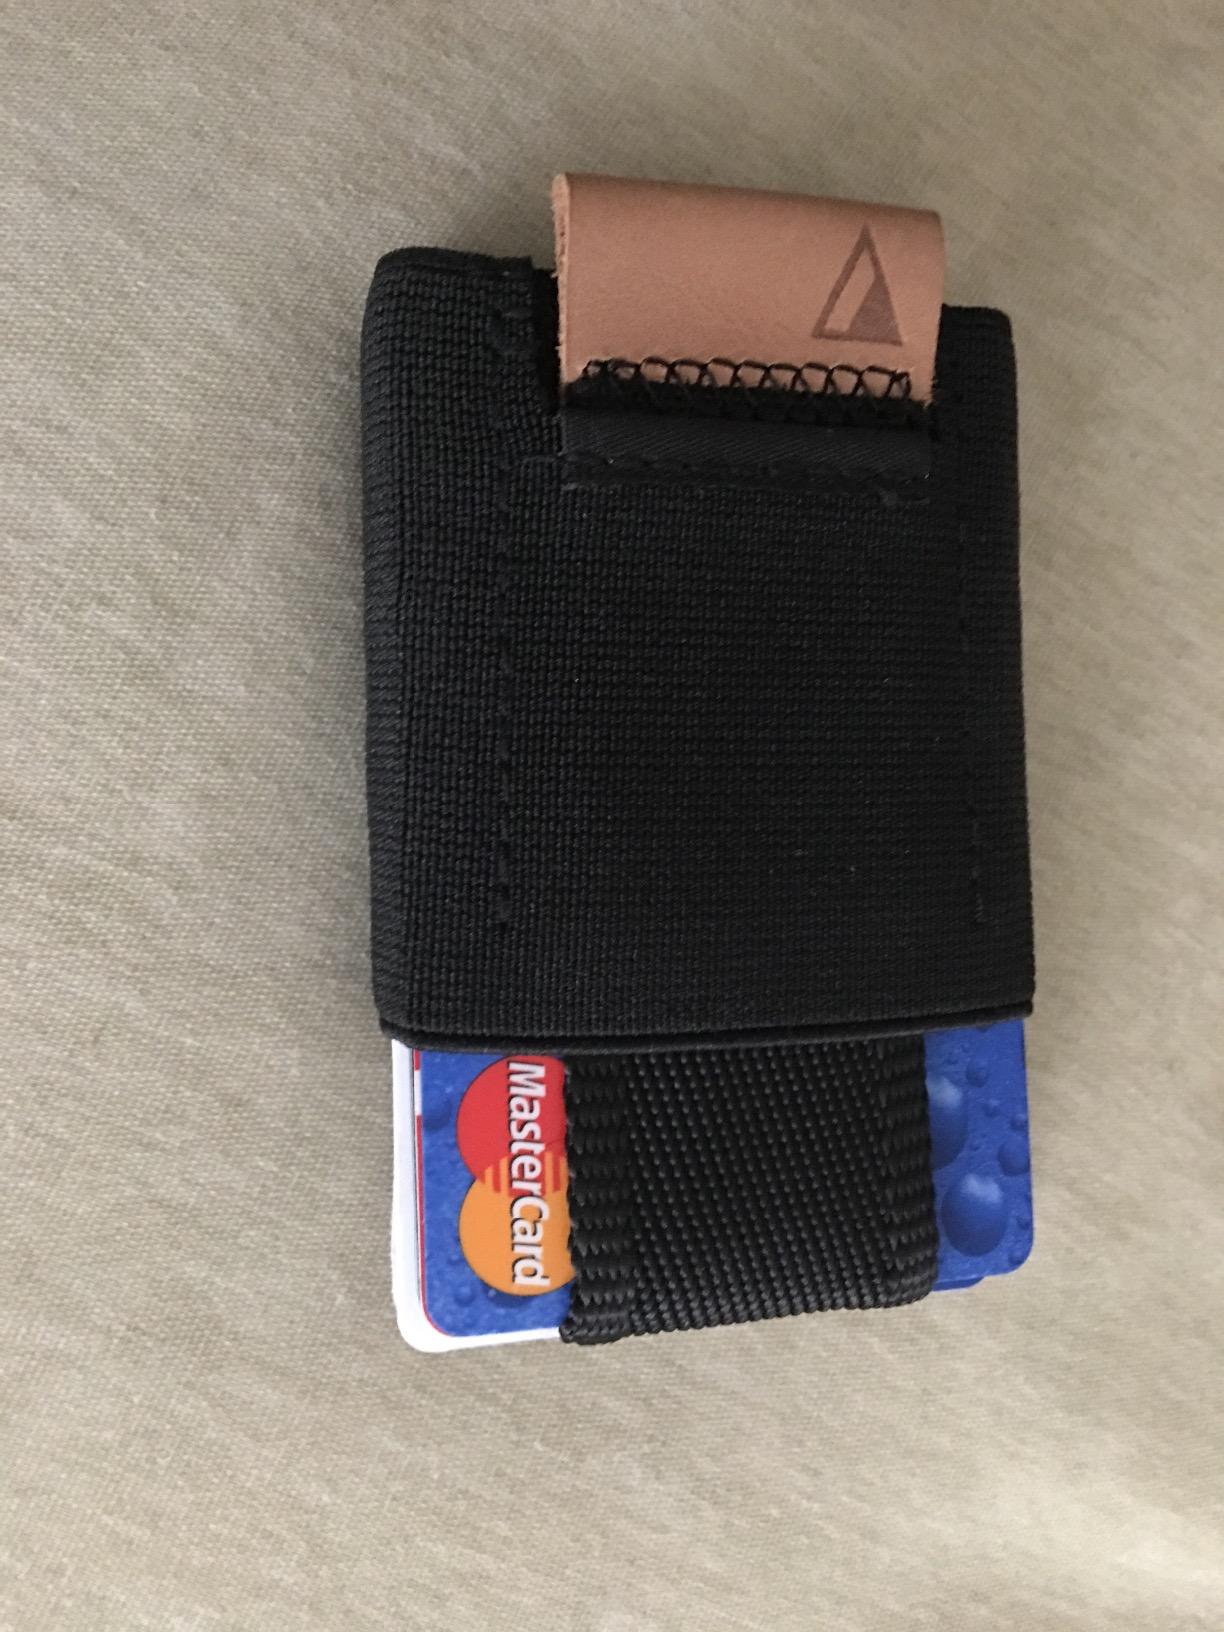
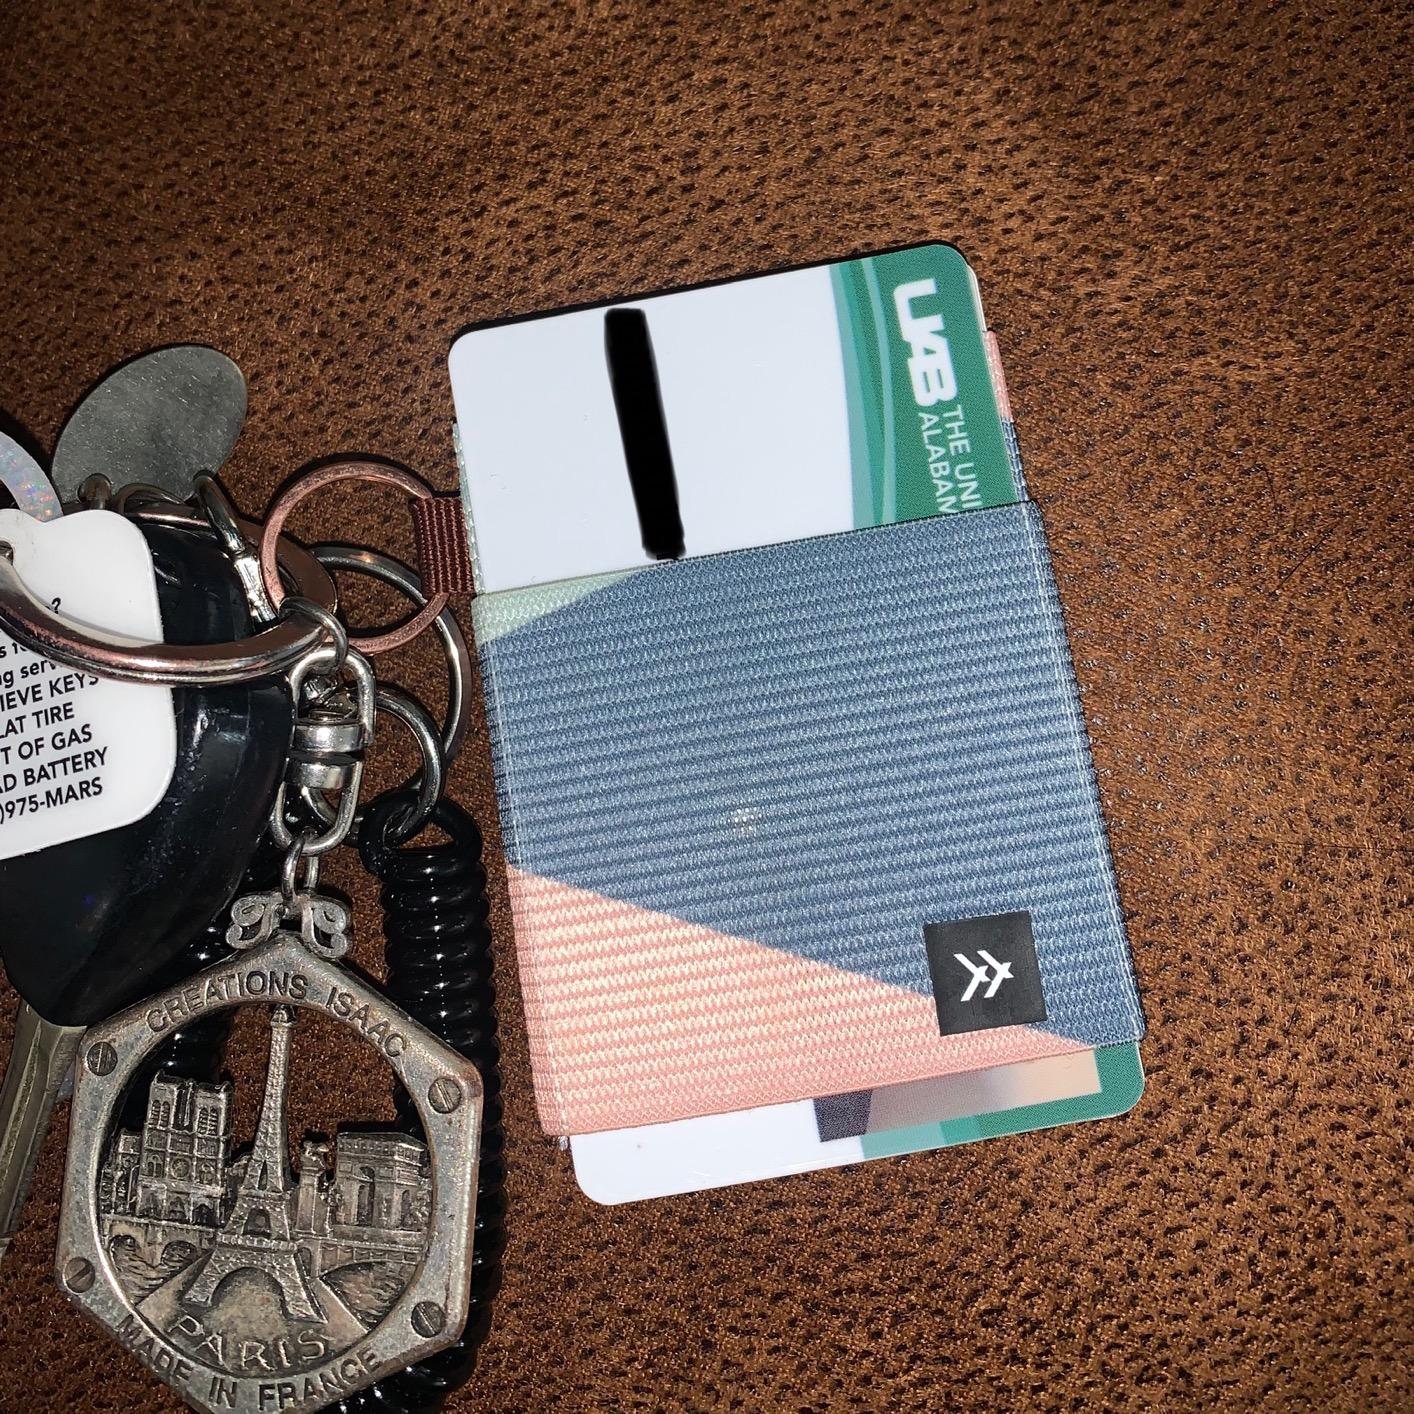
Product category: accessories_wallet
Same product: no